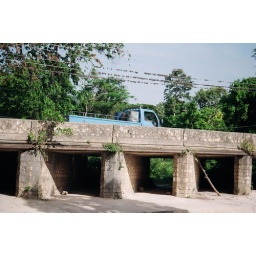
the one-way bridge in front of my grandfather's house